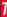
Number: 7